Mount Fuji

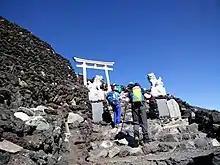
"Torii" near the summit

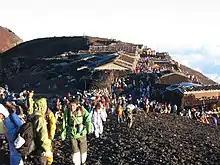
Hikers climbing Mount Fuji

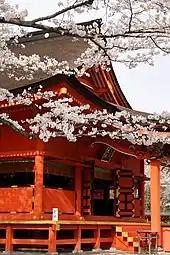
Outer shrine of Fujisan Hongū Sengen Taisha

Approximately 300,000 people climbed Mount Fuji in 2009. The most popular period for people to hike up Mount Fuji is from July to August, while huts and other facilities are operating and the weather is warmest. Buses to the trail heads typically used by climbers start running on July 1. Climbing from October to May is very strongly discouraged, after several high-profile deaths and severe cold weather. Most Japanese climb the mountain at night to be in a position at or near the summit when the sun rises. The morning light is called "goraikō", "arrival of light".